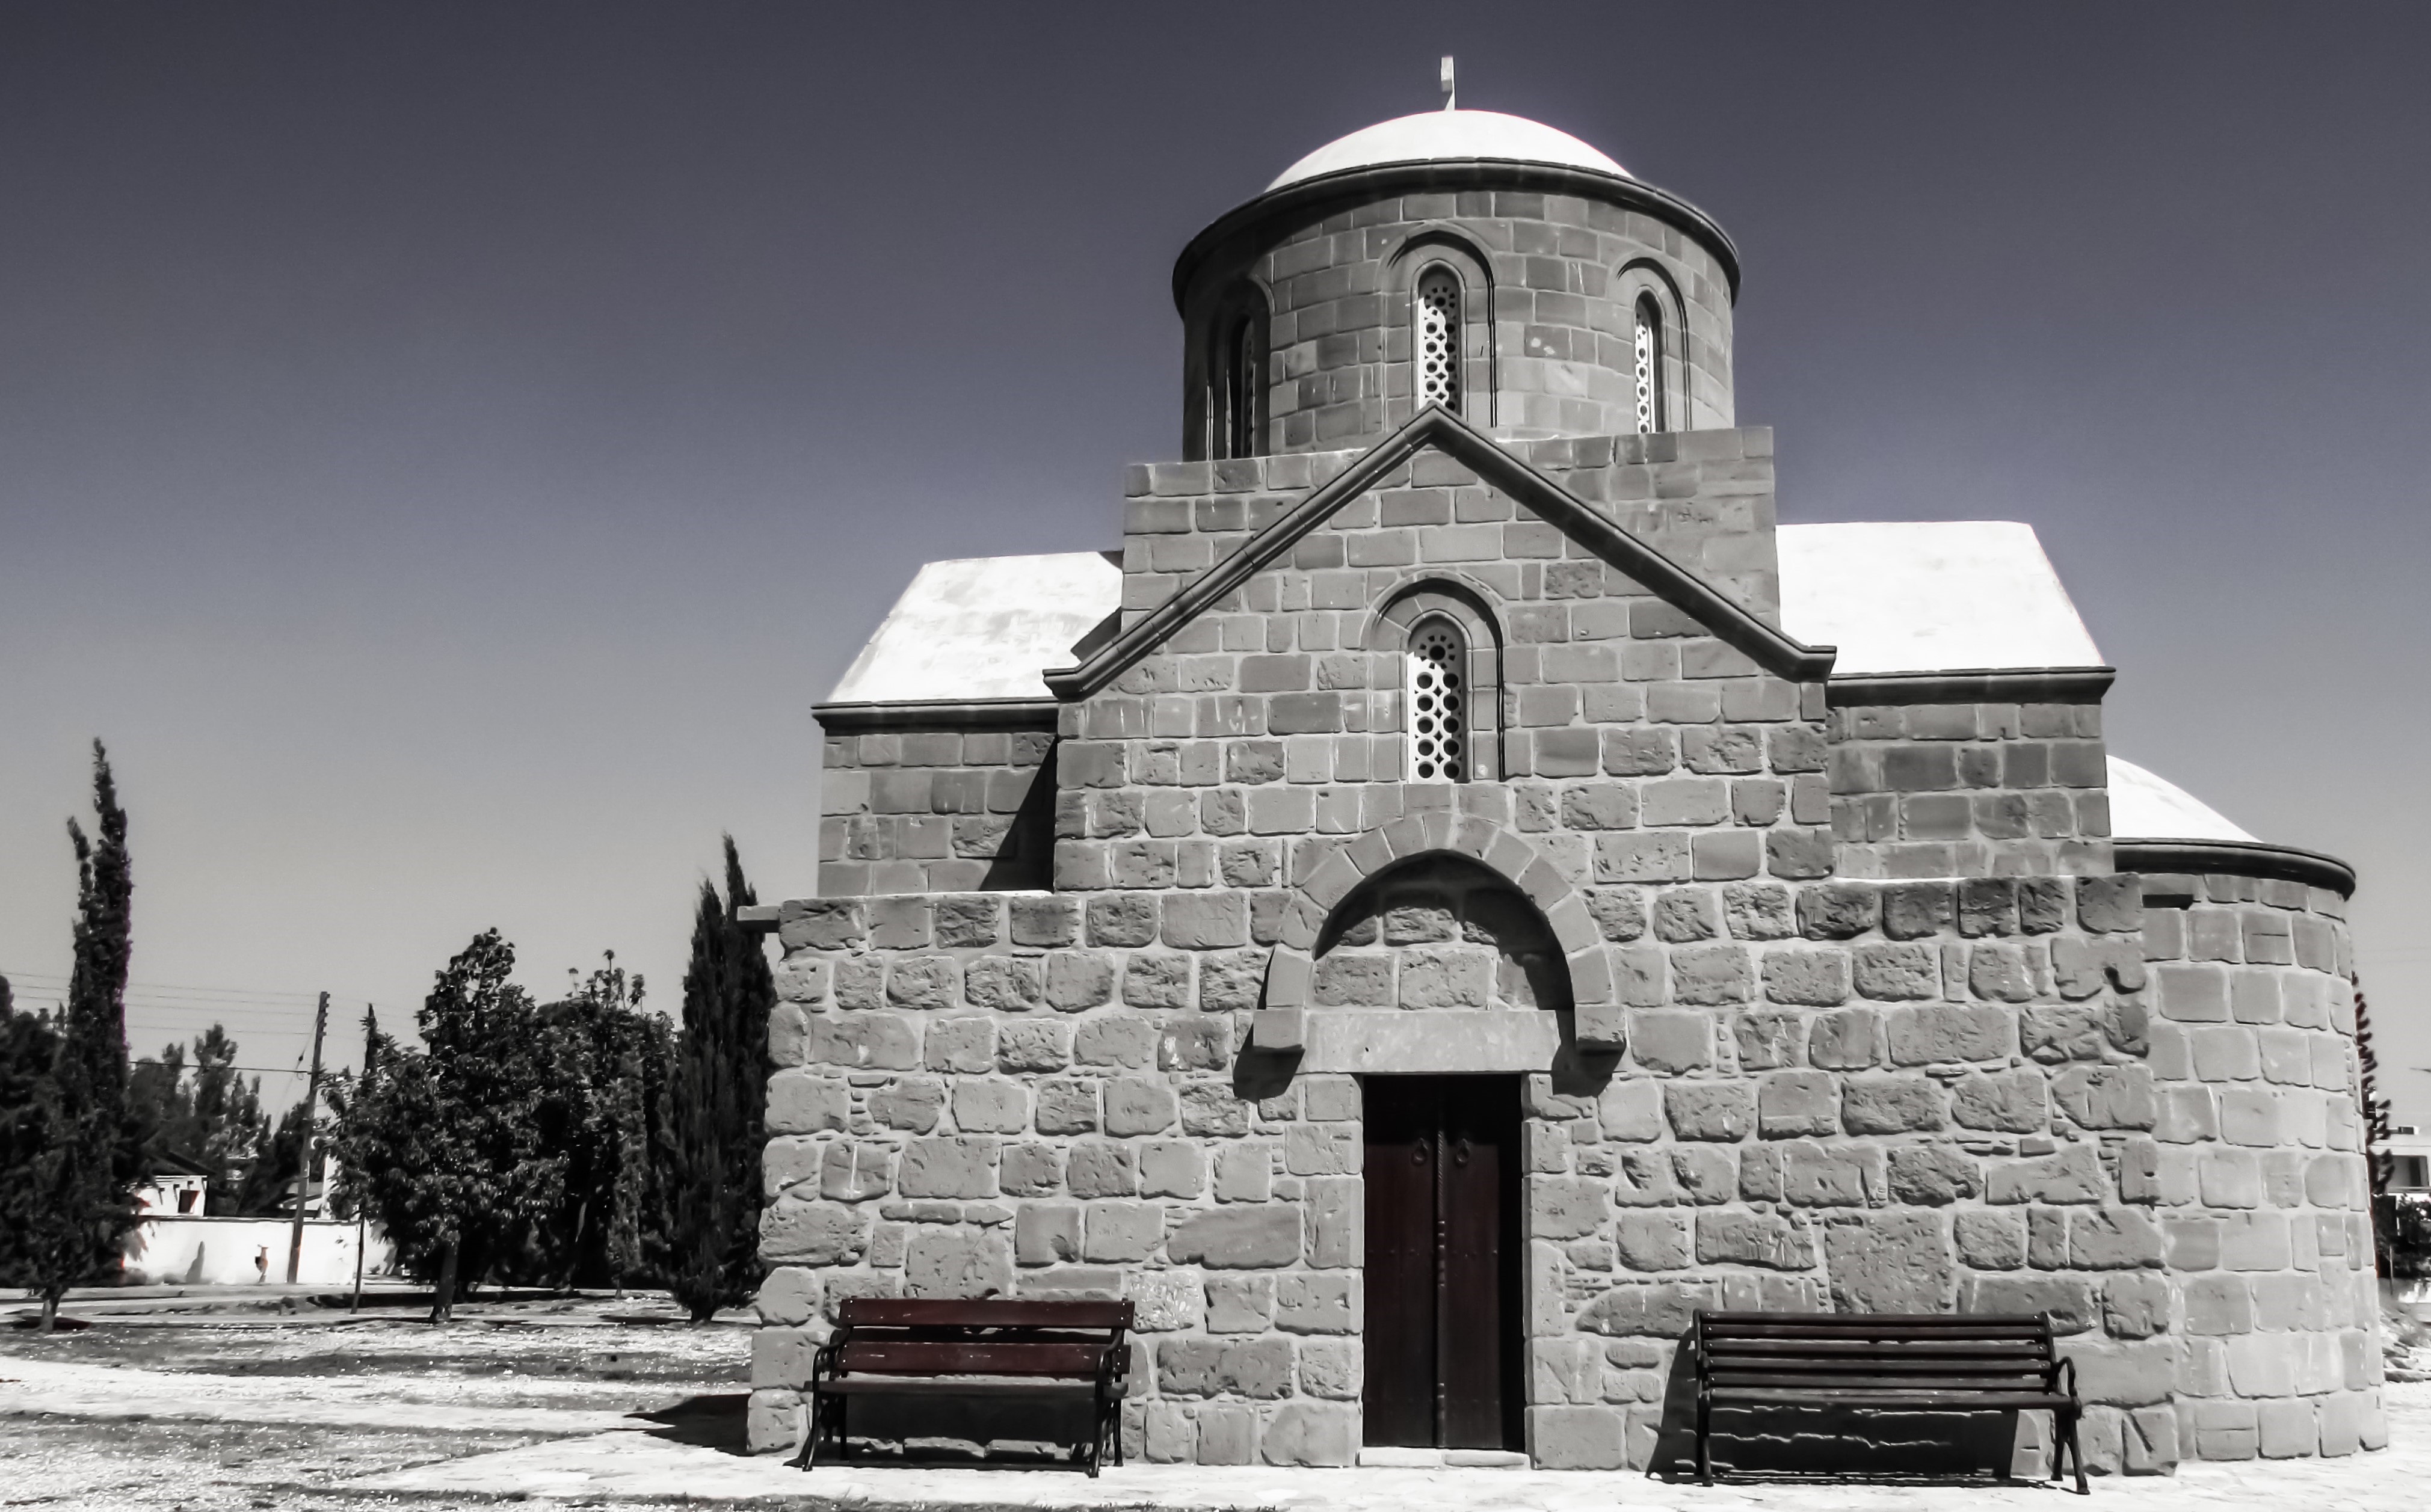
black and white, architecture, building, tower, religion, church, chapel, monochrome, place of worship, monastery, orthodox, cyprus, larnaca, ayios iakovos, monochrome photography